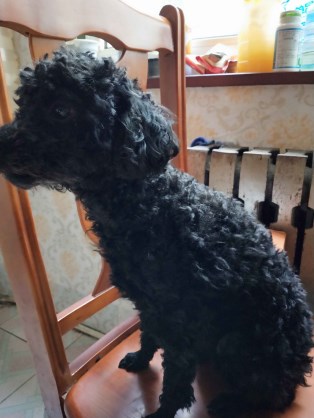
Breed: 7449-n000128-teddy